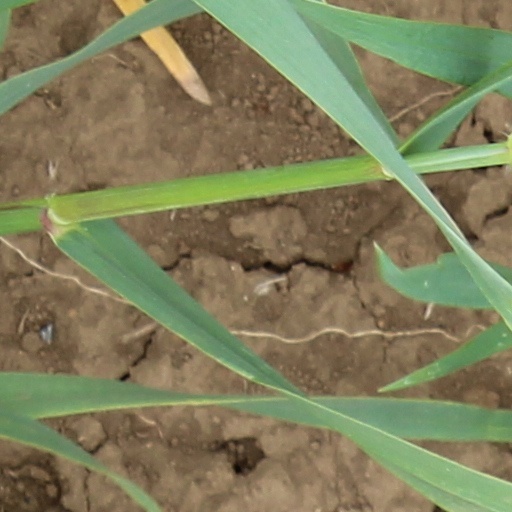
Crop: wheat